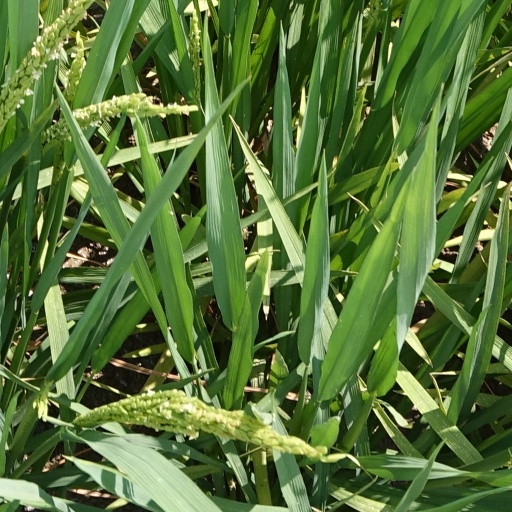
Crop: rice